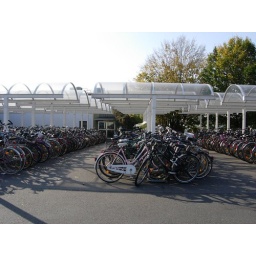
Seriously everyone in Germany rides bikes so at the train stations there were millions of bikes